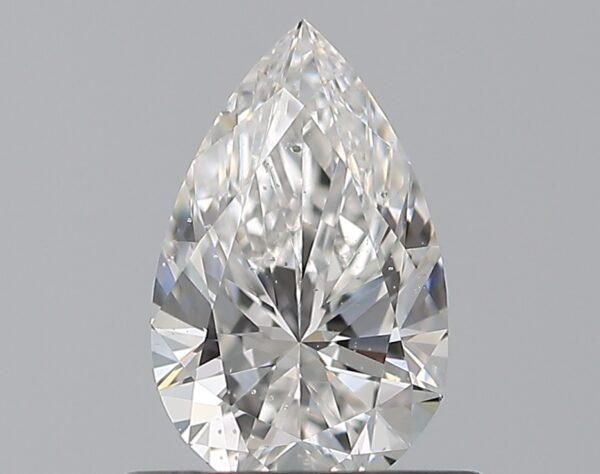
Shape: pear
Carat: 0.53
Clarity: SI1
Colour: E
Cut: EX
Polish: EX
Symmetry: VG
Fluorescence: N
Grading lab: GIA
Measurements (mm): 7.21 x 4.49 x 2.83